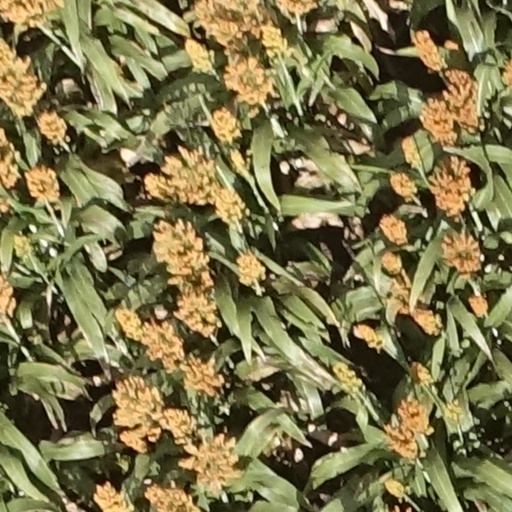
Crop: sorghum